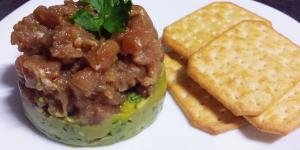
tartar de atun con guacamole